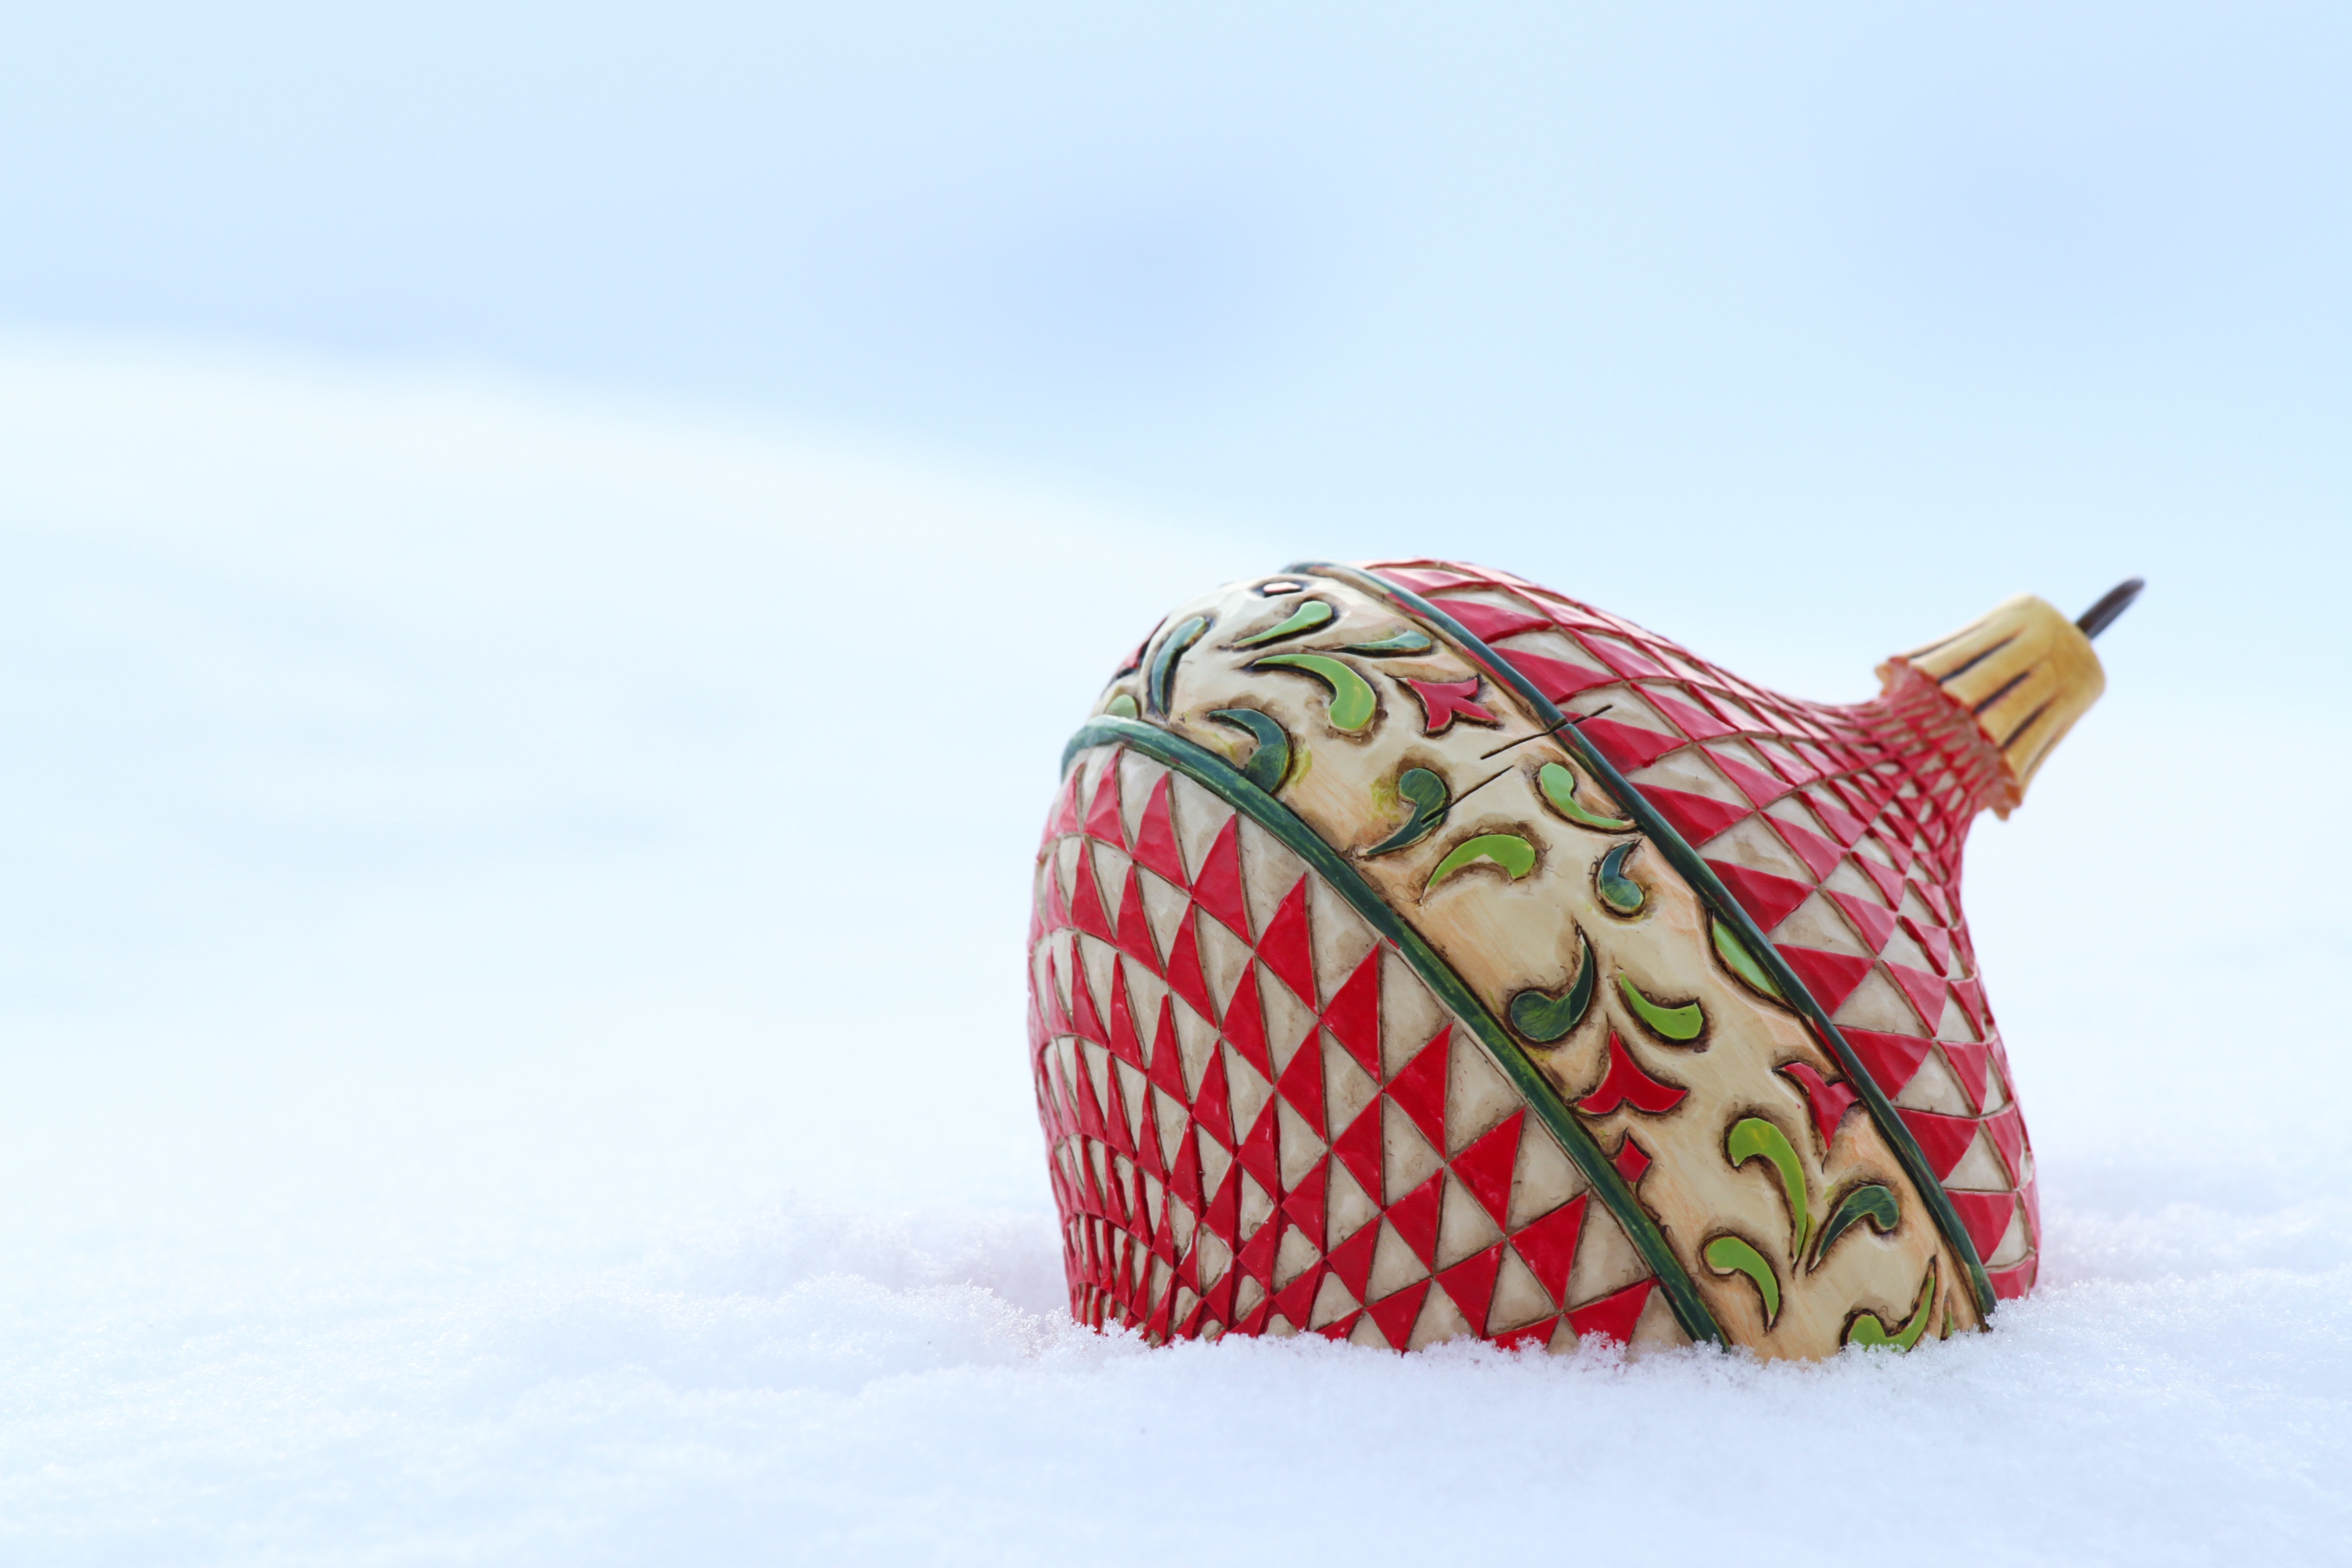
art, snow, bag, creative arts, vehicle, sky, freezing, fashion accessory, winter, recreation, pattern, basket, carmine, magenta, circle, Luggage and bags, home accessories, storage basket, still life photography, travel, shoulder bag, landscape